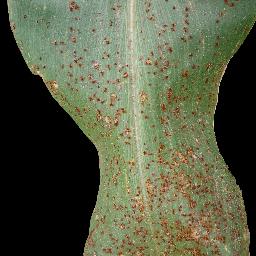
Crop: corn
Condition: (maize)_common_rust